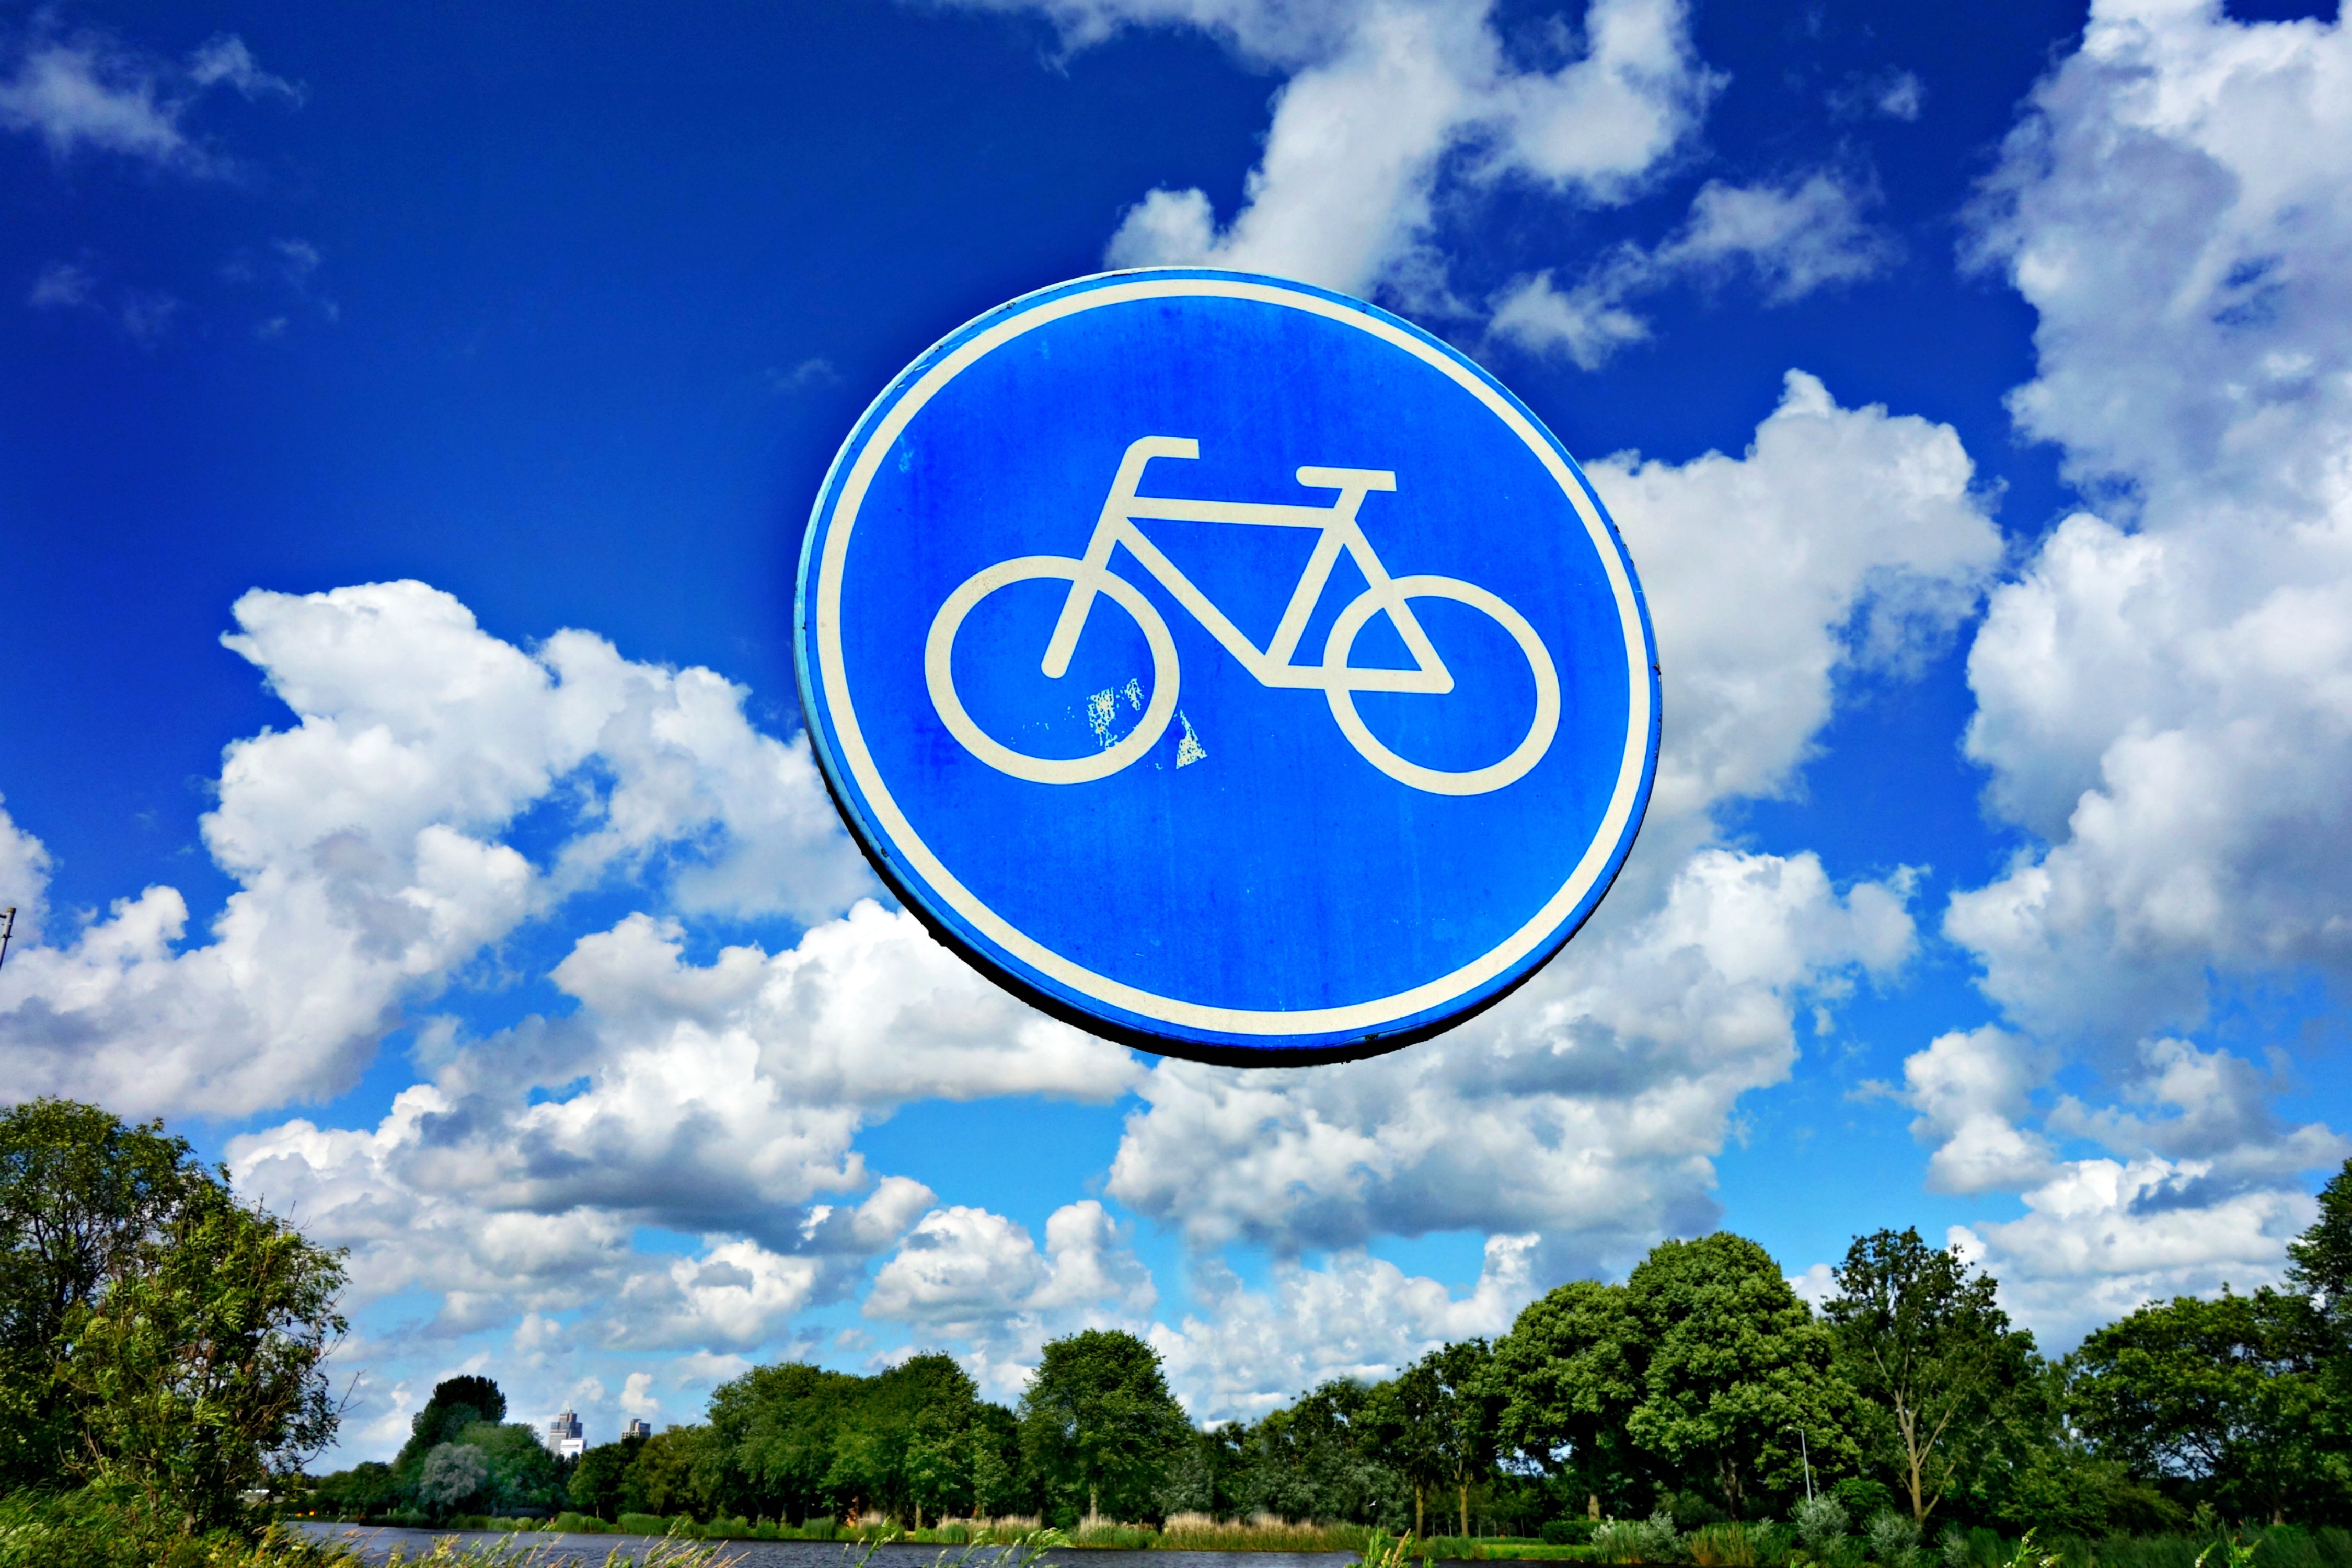
cloud, sky, wind, bicycle, sign, direction, symbol, signage, screenshot, traffic sign, meteorological phenomenon, round traffic sign, atmosphere of earth, computer wallpaper